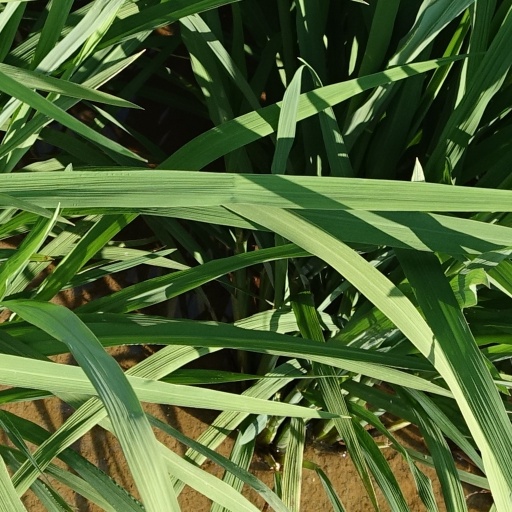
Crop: rice